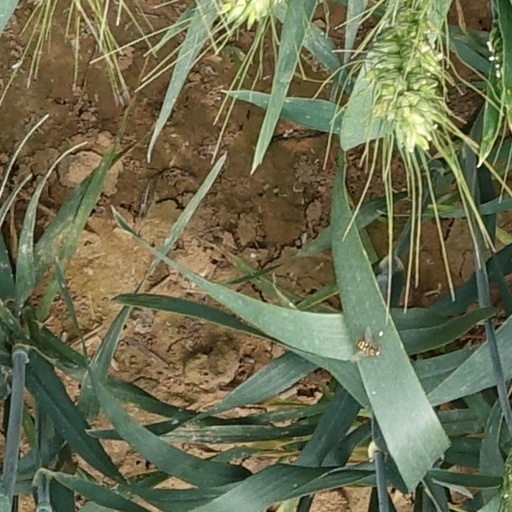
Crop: wheat